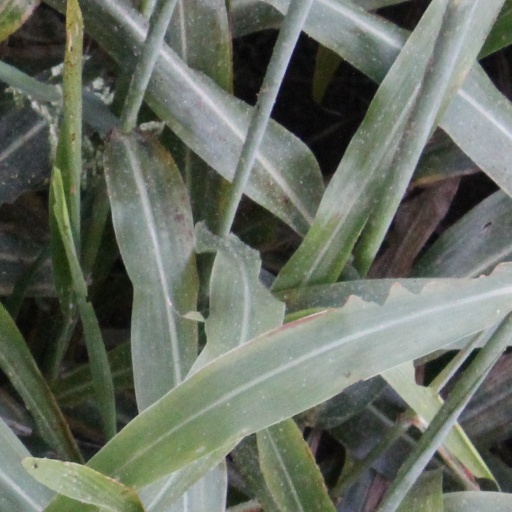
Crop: sorghum